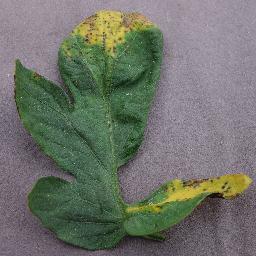
Label: Tomato___Bacterial_spot